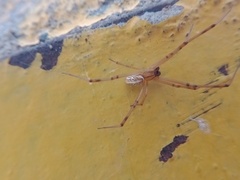
Species: Lactrodectus_hesperus